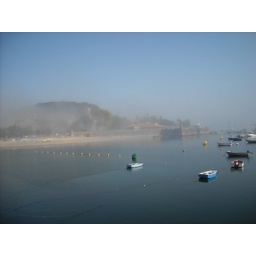
Galacian beach town of Baiona. See the castle in the fog.